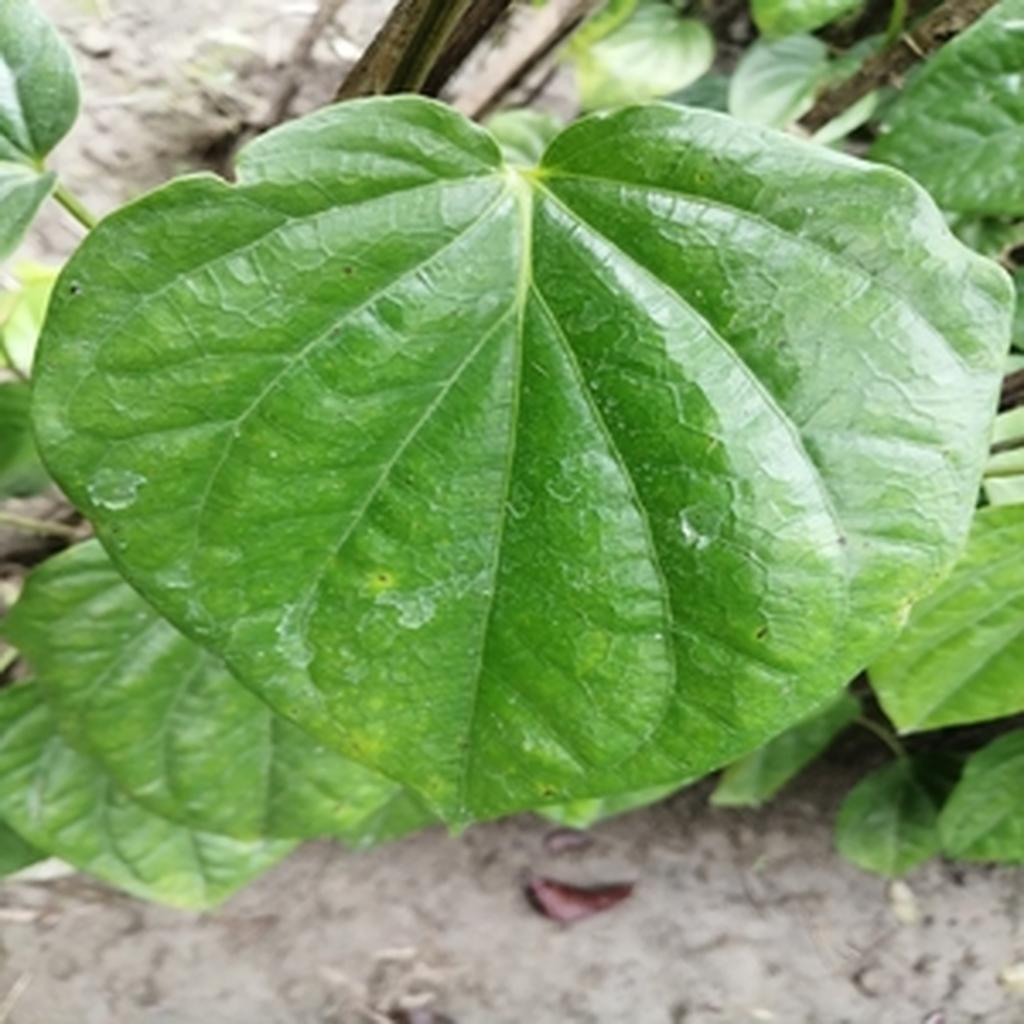
Label: Leaf_Spot